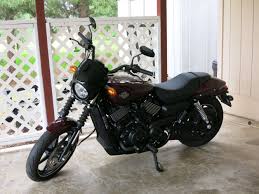
Vehicle type: Motorcycles